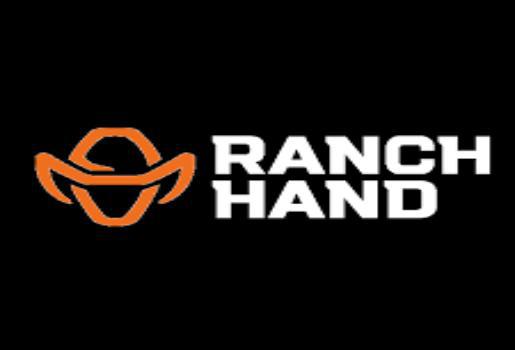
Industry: Transportation